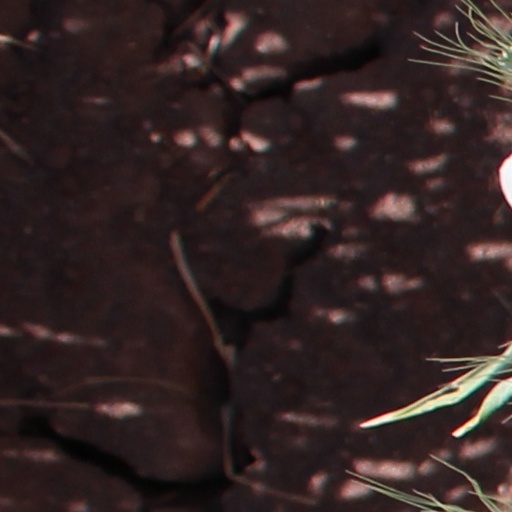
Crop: wheat